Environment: real
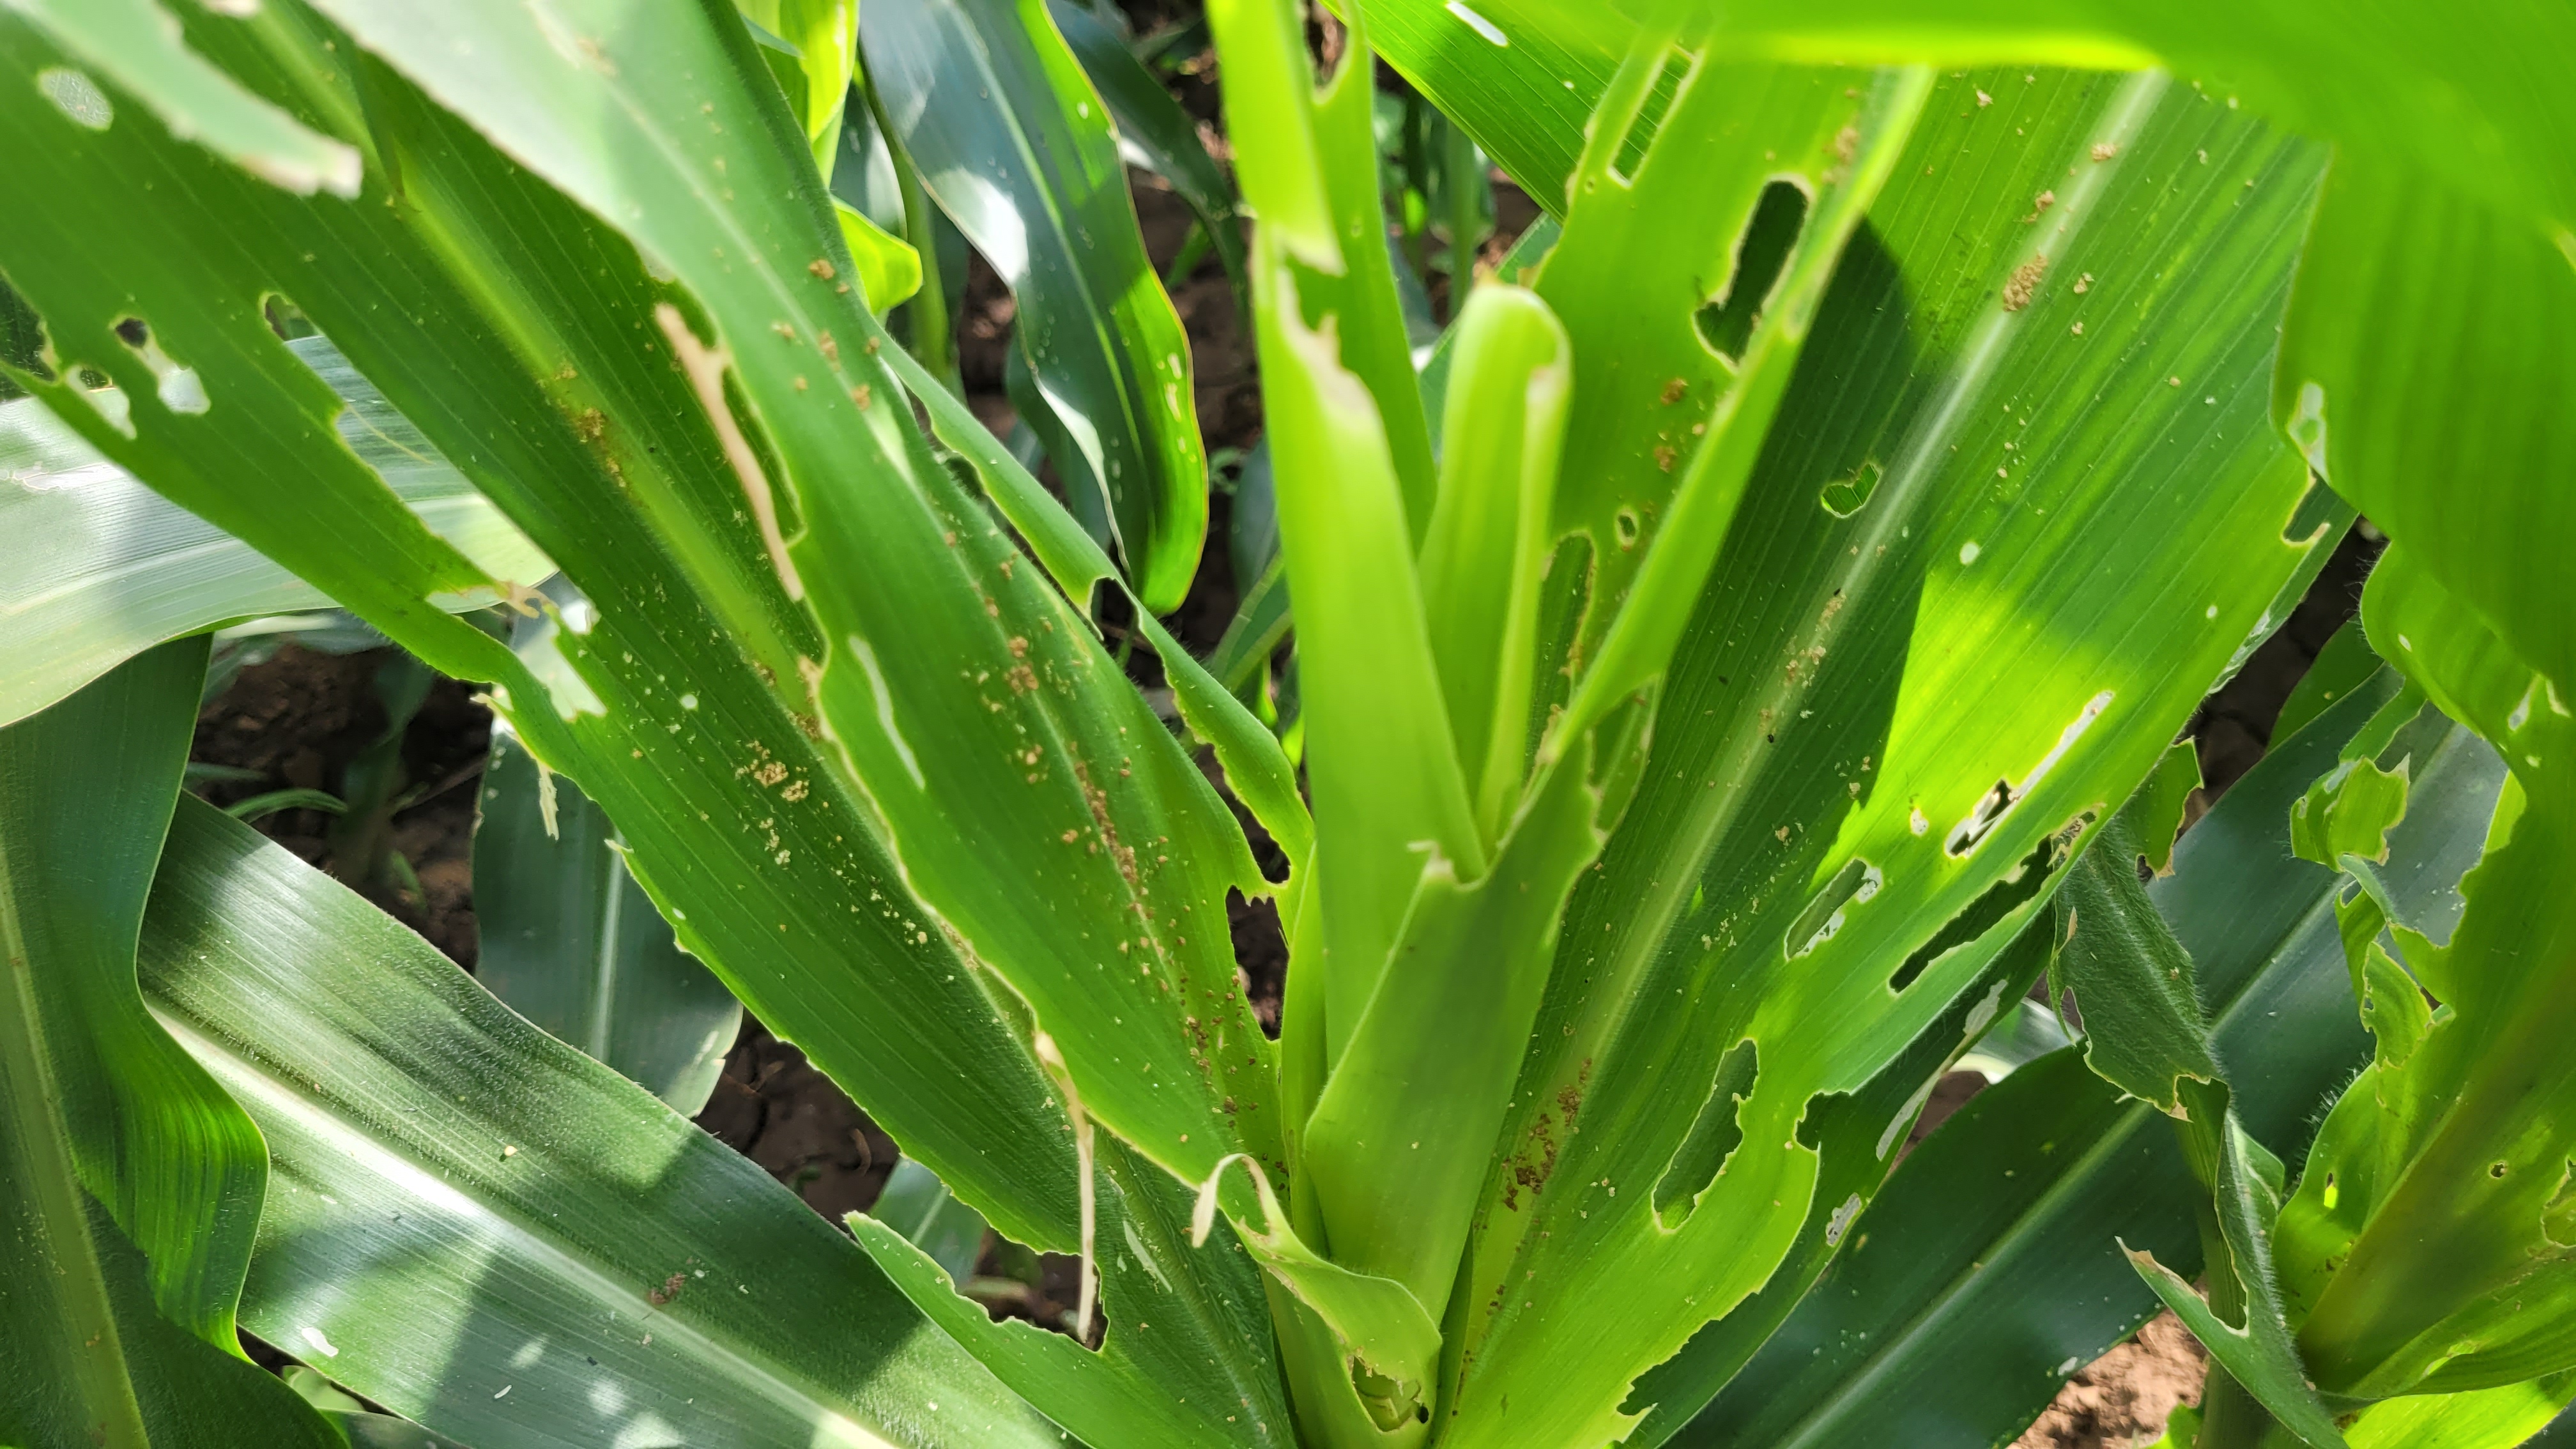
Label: fall_armyworm